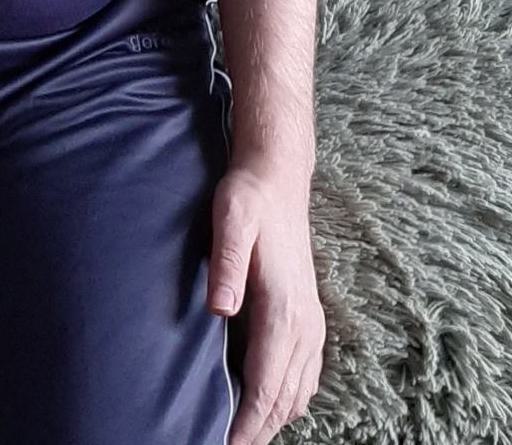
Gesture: no_gesture